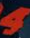
Number: 4